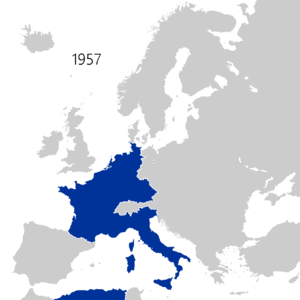
Pax Europaea
Den historiske udvidelse af EU og dens forgængere.
Pax Europaea er perioden med relativ fred oplevet i Europa i perioden efter Anden Verdenskrig - især forbundet med oprettelsen af Den Europæiske Union og dens forgængere. Efter den kolde krig var denne fred endnu mere tydelig på grund af faldet i de politiske spændinger, med den store undtagelse af de jugoslaviske krige og forskellige spænder med og i Rusland. I 2012 blev EU tildelt Nobels fredspris.